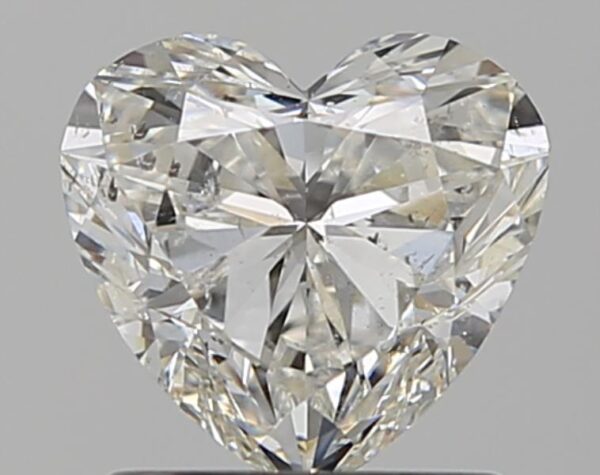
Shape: heart
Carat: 1
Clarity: SI2
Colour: I
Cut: VG
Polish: EX
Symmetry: EX
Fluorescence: F
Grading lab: GIA
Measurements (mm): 6.24 x 6.66 x 3.87